Project Habakkuk

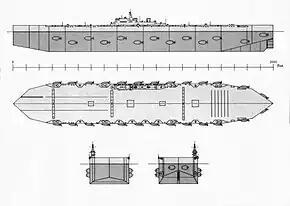
Conceptual design of Project Habakkuk aircraft carrier with runway

Project Habakkuk or Habbakuk (spelling varies) was a plan by the British during the Second World War to construct an aircraft carrier out of pykrete, a mixture of wood pulp and ice, for use against German U-boats in the mid-Atlantic, which were beyond the flight range of land-based planes at that time. The plan was to create what would have been the largest ship ever at long, which would have been much bigger than even the USS "Enterprise" and the USS "Gerald R. Ford", the largest naval vessel ever, at long. The idea came from Geoffrey Pyke, who worked for Combined Operations Headquarters. After promising scale tests and the creation of a prototype on Patricia Lake, Jasper National Park, in Alberta, Canada, the project was shelved due to rising costs, added requirements, and the availability of longer-range aircraft and escort carriers which closed the Mid-Atlantic gap that the project was intended to address.